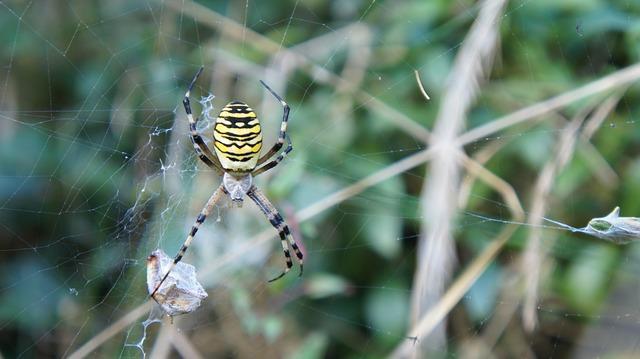
spider